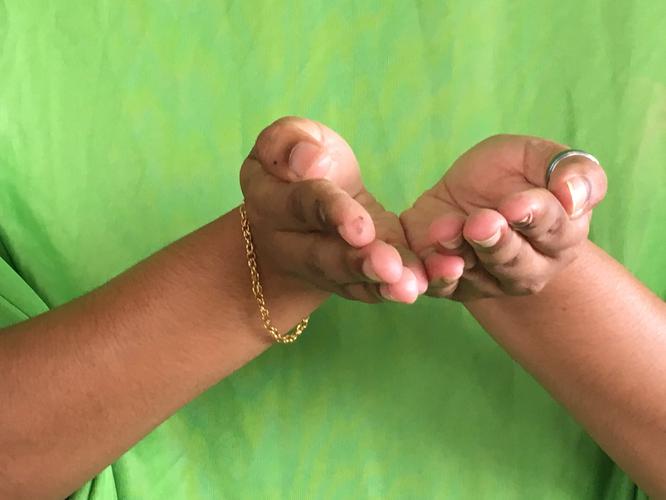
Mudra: Pushpaputa
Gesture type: double_hand